Olivia de Havilland

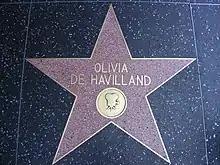
Star on the Hollywood Walk of Fame, at 6762 Hollywood Blvd.

In retirement, deHavilland remained active in the film community. In 1998, she travelled to New York City to help promote a special showing of "Gone with the Wind". In 2003, she appeared as a presenter at the 75th Academy Awards, earning an extended standing ovation upon her entrance. In 2004, Turner Classic Movies produced a retrospective piece called "Melanie Remembers" in which she was interviewed for the 65th anniversary of the original release of "Gone with the Wind". In June 2006, she made appearances at tributes commemorating her 90th birthday at the Academy of Motion Picture Arts and Sciences and the Los Angeles County Museum of Art.